144 Vibilia

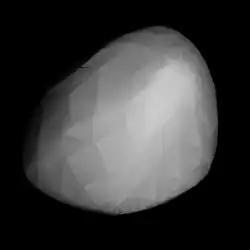
3D convex shape model of 144 Vibilia

144 Vibilia is a carbonaceous asteroid from the central region of the asteroid belt, approximately 140 kilometers in diameter. It was discovered on 3 June 1875, by German–American astronomer Christian Peters at Litchfield Observatory of the Hamilton College in Clinton, New York, United States. Peters named it after Vibilia, the Roman goddess of traveling, because he had recently returned from a journey across the world to observe the transit of Venus. Peters also discovered 145 Adeona on the same night. The official naming citation was published by Paul Herget in "The Names of the Minor Planets" in 1955.